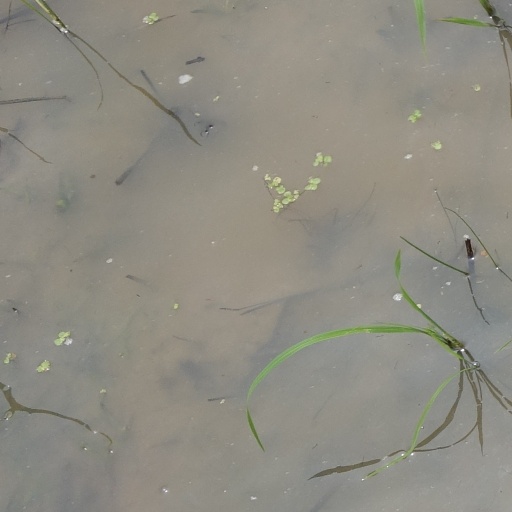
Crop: rice